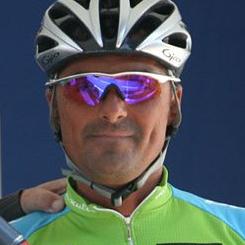
Age: 42